Hijab

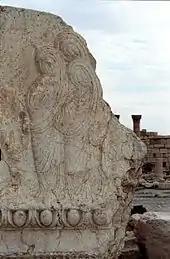
Pre-Islamic relief showing veiled women, Temple of Baal, Palmyra, Syria, 1st century CE

Veiling did not originate with the advent of Islam. Statuettes depicting veiled priestesses date back as far as 2500 BC. Elite women in ancient Mesopotamia and in the Byzantine, Greek, and Persian empires wore the veil as a sign of respectability and high status. In ancient Mesopotamia, Assyria had explicit sumptuary laws detailing which women must veil and which women must not, depending upon the woman's class, rank, and occupation in society. Female slaves and prostitutes were forbidden to veil and faced harsh penalties if they did so. Veiling was thus not only a marker of aristocratic rank, but also served to "differentiate between 'respectable' women and those who were publicly available".